Dairy Queen

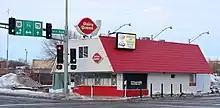
DQ in Moorhead, Minnesota, United States, built in 1949

Since 1940, the chain has used a franchise system to expand its operations globally. The first ten stores in 1941 grew to 100 by 1947, 1,446 in 1950, and 2,600 in 1955. The first store in Canada opened in Estevan, Saskatchewan, in 1953.